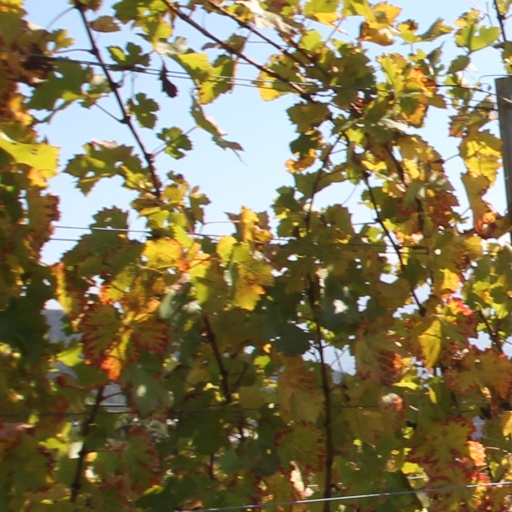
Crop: grape